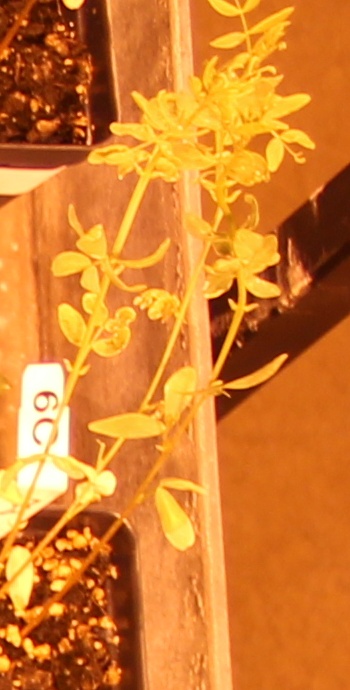
Label: Lentil